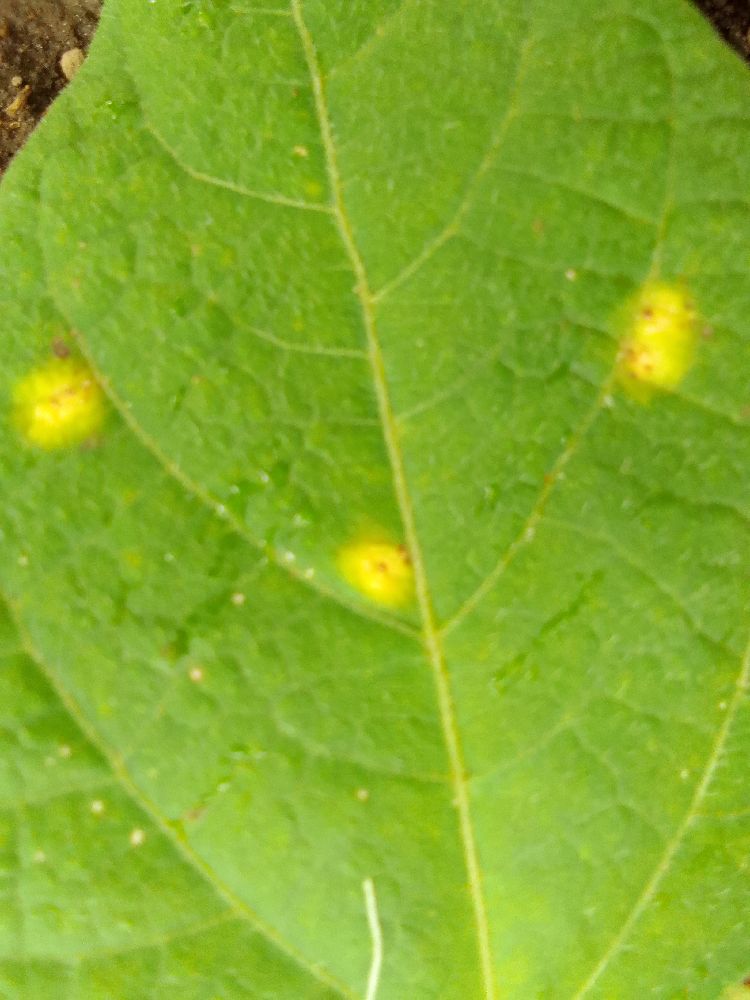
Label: rust